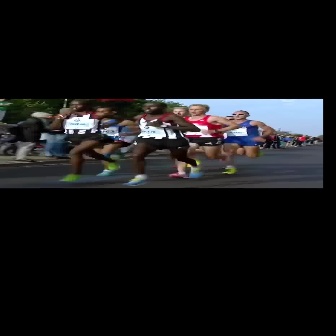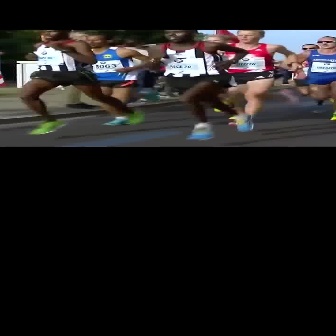
  Please identify the target specified by the bounding box [120,101,204,185] in the first image and locate it in the second image. Return the coordinates in [x_min,y_min,x_max,y_max] format.
Answer: [142,29,253,140]